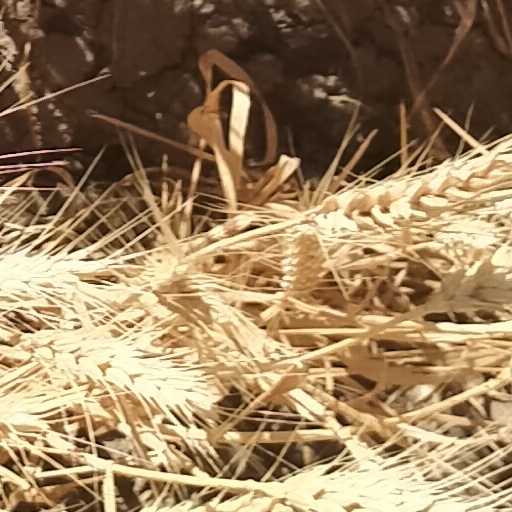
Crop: wheat